WrestleMania XIX

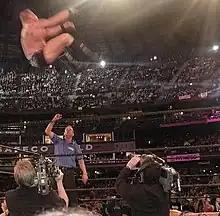
Brock Lesnar attempting a shooting star press on Kurt Angle.

The next and final match on the undercard, was the encounter of The Rock and Stone Cold Steve Austin. The match began with Austin and The Rock brawling in the ring, which ended up at ringside. Throughout the match, The Rock worked over Austin's leg, which included applying a Sharpshooter on Austin. The Rock then began to constantly taunt Austin, as he put on his vest and imitated his taunts and mannerisms, which led both to use their finishers with unsuccessful pin attempts. Austin performed the Stone Cold Stunner on The Rock for a near-fall, much to Austin's dismay. After he failed to win with the People's Elbow, The Rock then performed two Rock Bottoms on Austin for two near-falls. The Rock performed a third Rock Bottom on Austin, winning the match. After the match in the ring, Rock privately thanked Austin for helping him in his career. This was Austin's last match until WrestleMania 38 in 2022.